Saara Akaash

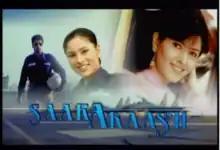

Saara Akaash is an Indian television series that was broadcast on Star Plus every Thursday at 9 P.M. for one hour from 7 August 2003 to 29 July 2005. It starred Sai Deodhar, Shakti Anand, Sonal Sehgal, Kiran Kumar, Parmeet Sethi, Manav Gohil, and Manish Goel. The fictional show depicted personal and professional lives of Indian Air Force officers and was produced by Miditech.'